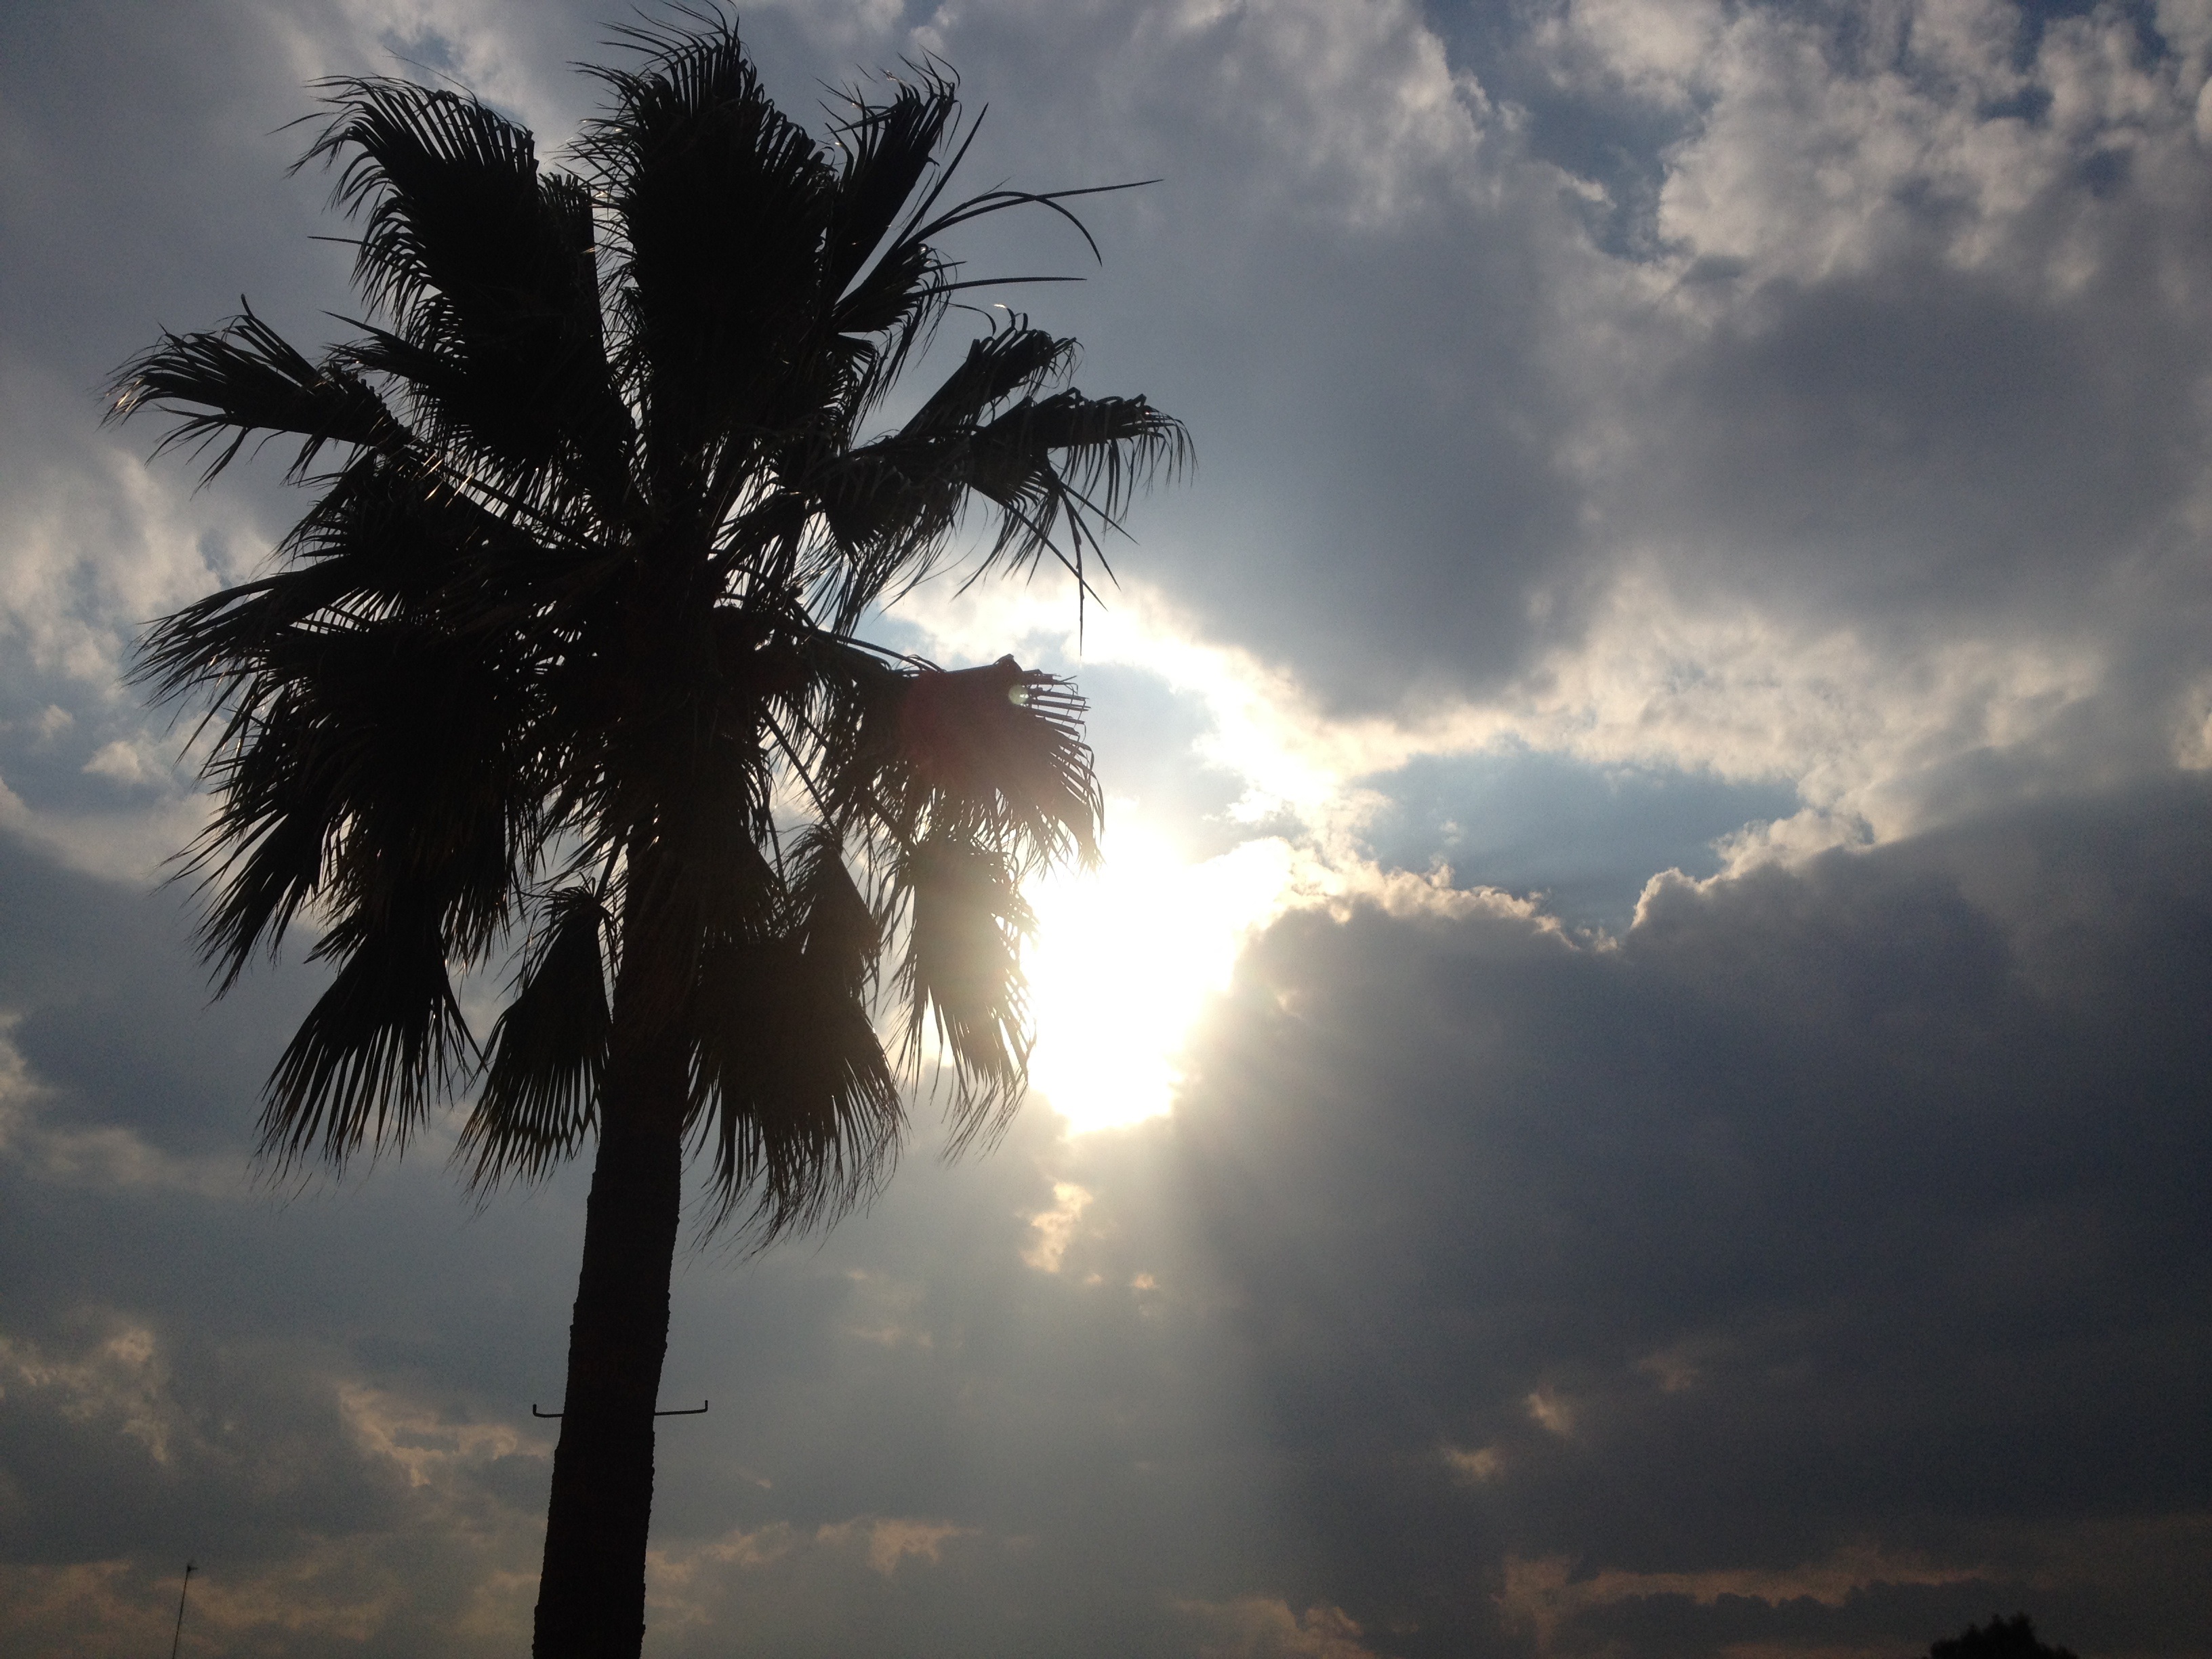
landscape, tree, nature, light, cloud, plant, sky, sun, sunrise, sunset, palm tree, sunlight, morning, wind, dawn, city, atmosphere, dusk, mystery, evening, clouds, atmospheric phenomenon, woody plant, arecales, palm family